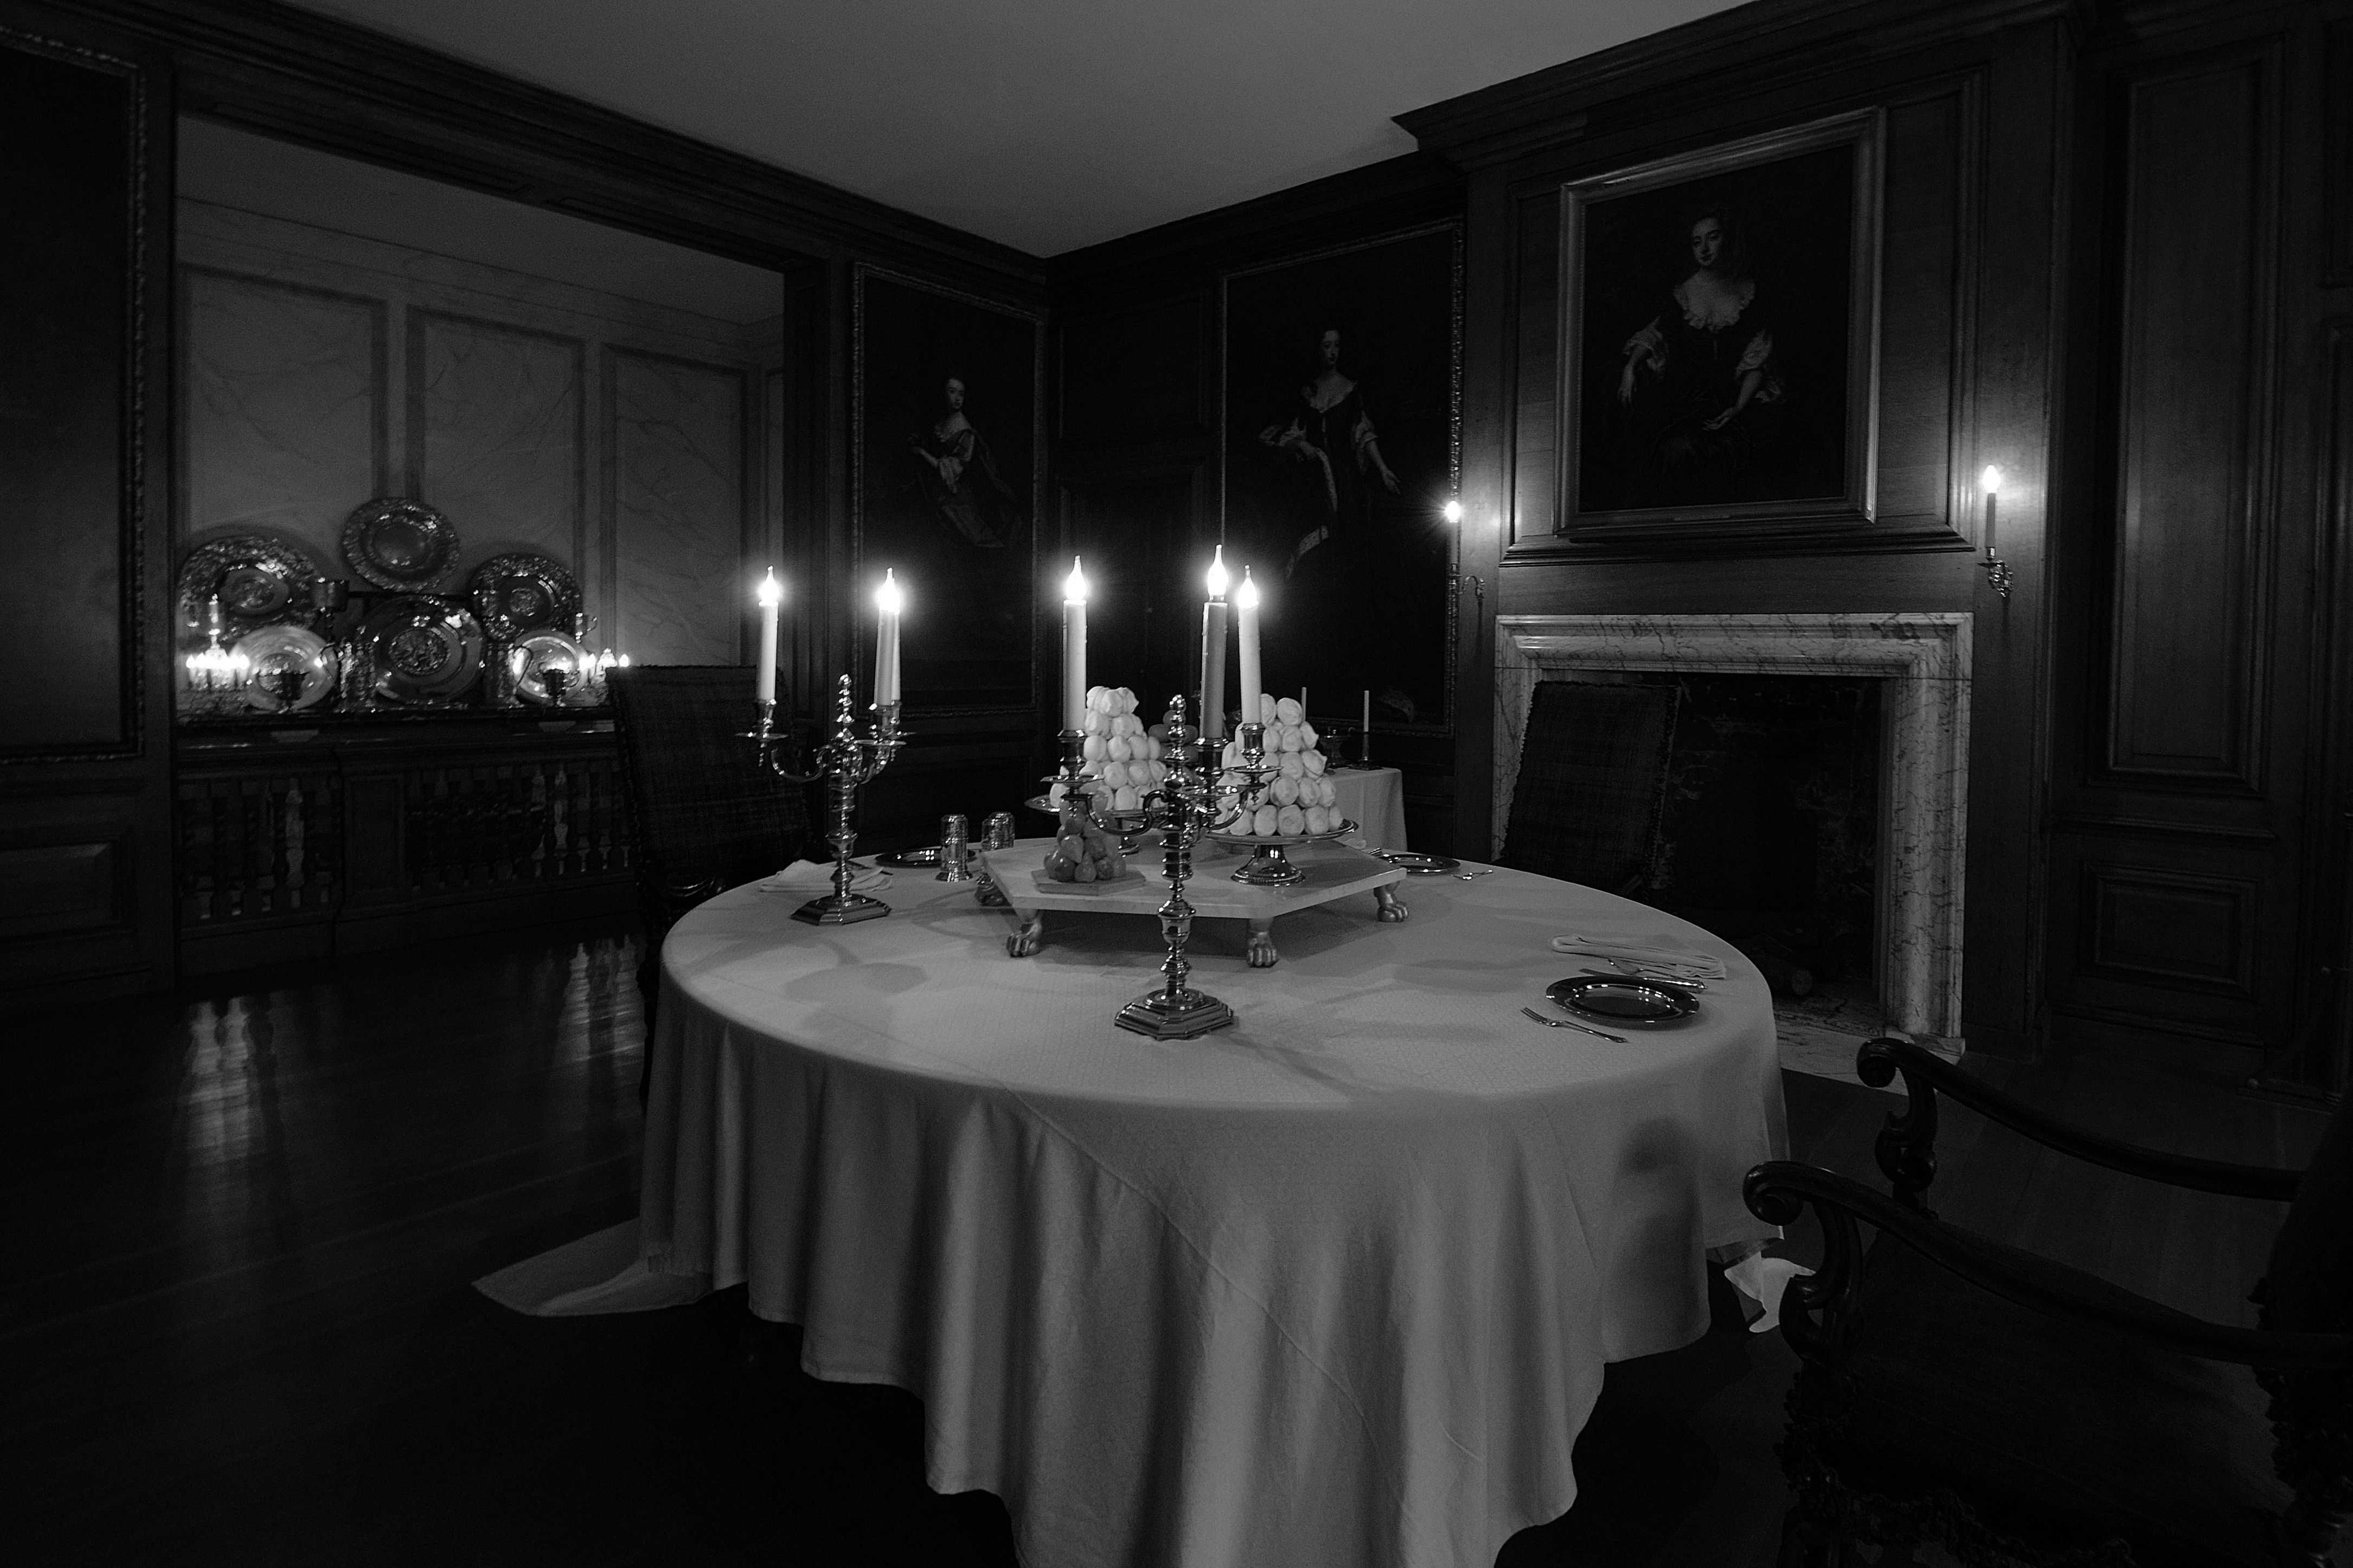
table, black and white, white, house, restaurant, old, home, dish, meal, food, sitting, plate, black, room, monochrome, breakfast, lighting, eat, lunch, interior design, art, background, luxury, dining, dinner, wooden, banquet, estate, serving, dining room, monochrome photography, nerivill1